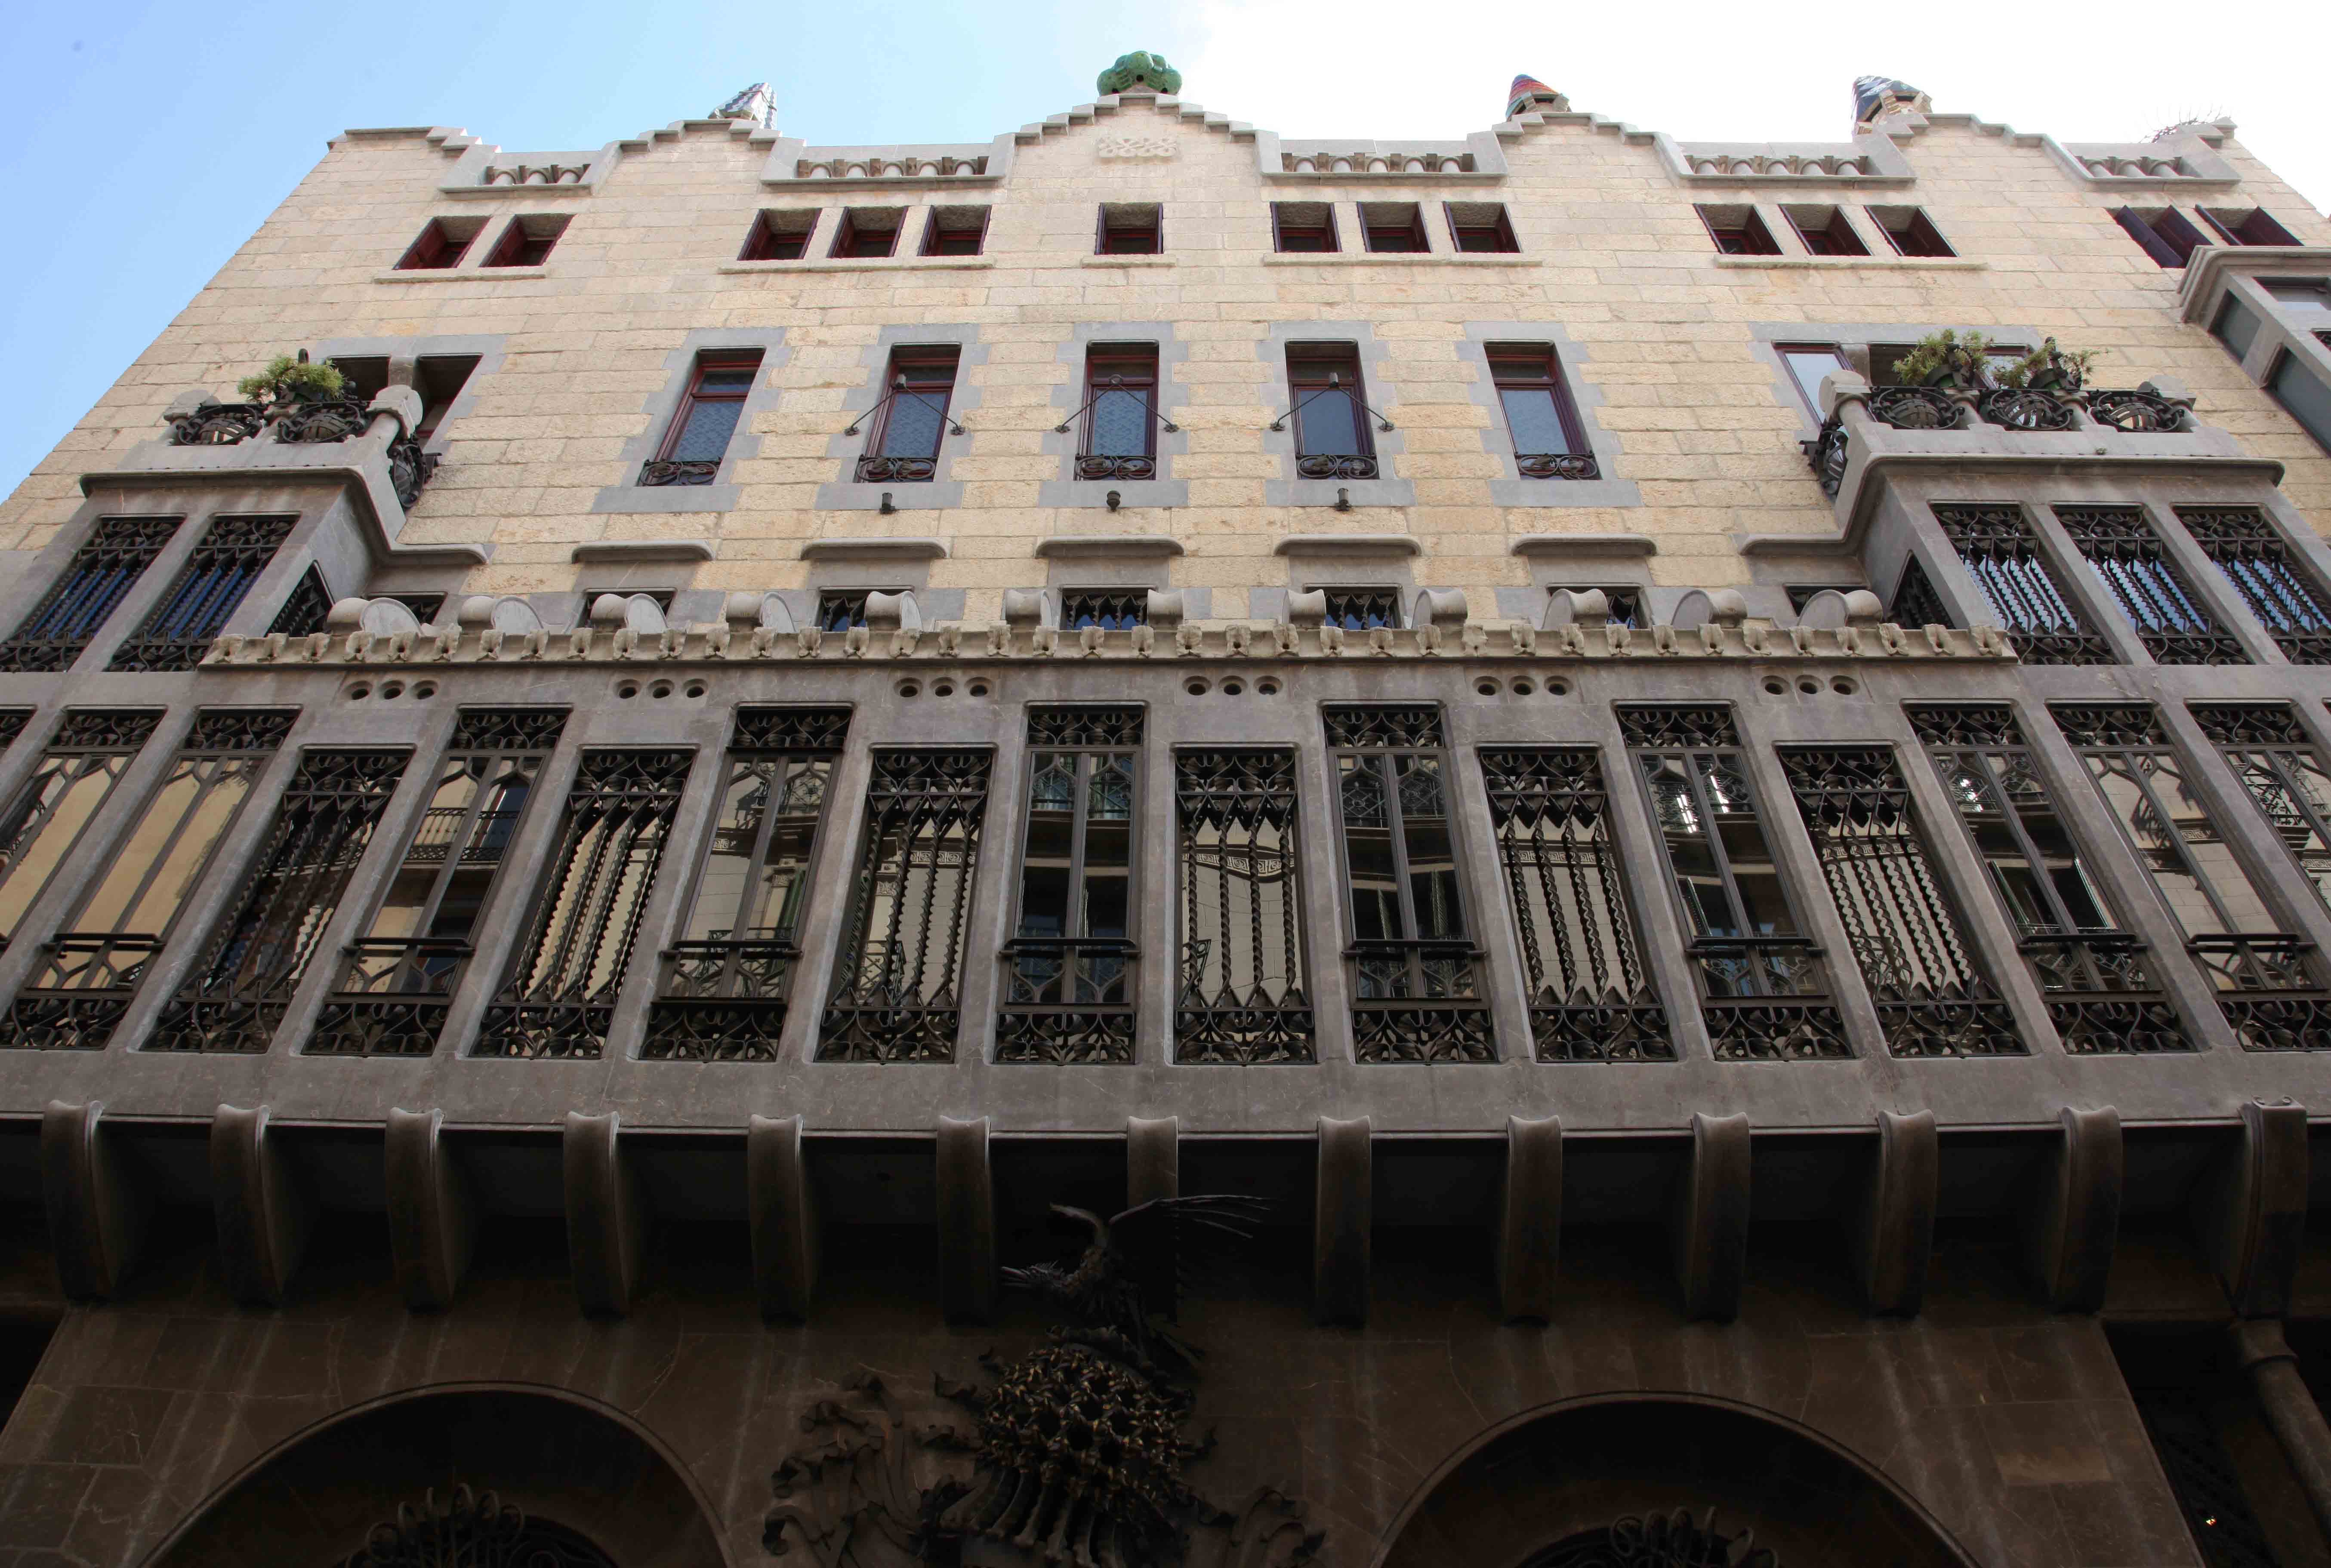
architecture, building, palace, downtown, landmark, facade, property, synagogue